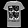
Label: T - shirt / top